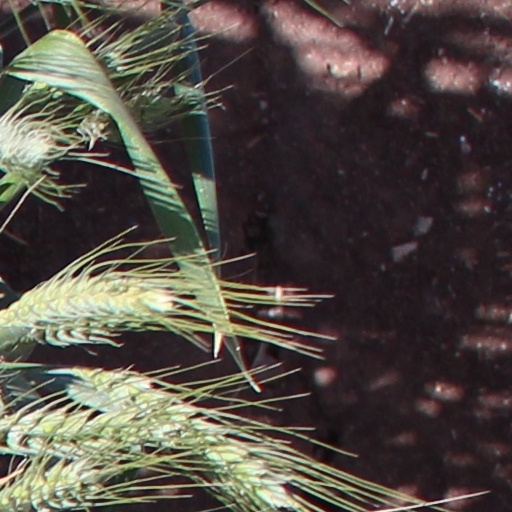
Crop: wheat